Adiantum capillus-veneris

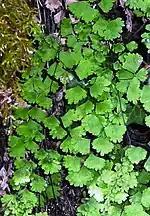
"Adiantum capillus-veneris" foliage texture.

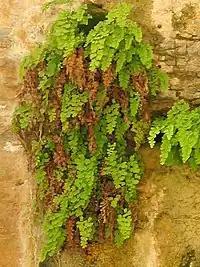
In limestone cliff seep habitat near Ein Gedi in the Judean Desert, Israel

"Adiantum capillus-veneris" grows from in height; its fronds arising in clusters from creeping rhizomes tall, with very delicate, light green fronds much subdivided into pinnae long and broad; the frond rachis is black and wiry.